Stroszek

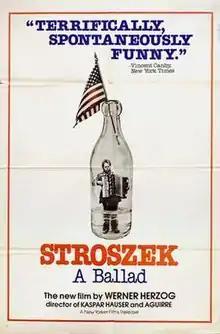
Promotional poster

Stroszek is a 1977 West German tragicomedy film directed by Werner Herzog and starring Bruno S., Eva Mattes, and Clemens Scheitz. Written specifically for Bruno S., the film was shot in Plainfield, Wisconsin, and North Carolina. Most of the lead roles are played by inexperienced actors.